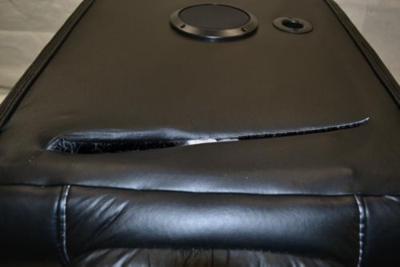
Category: chair